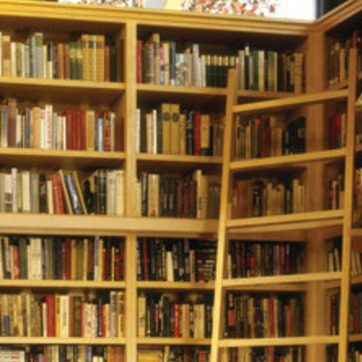
Material: paper